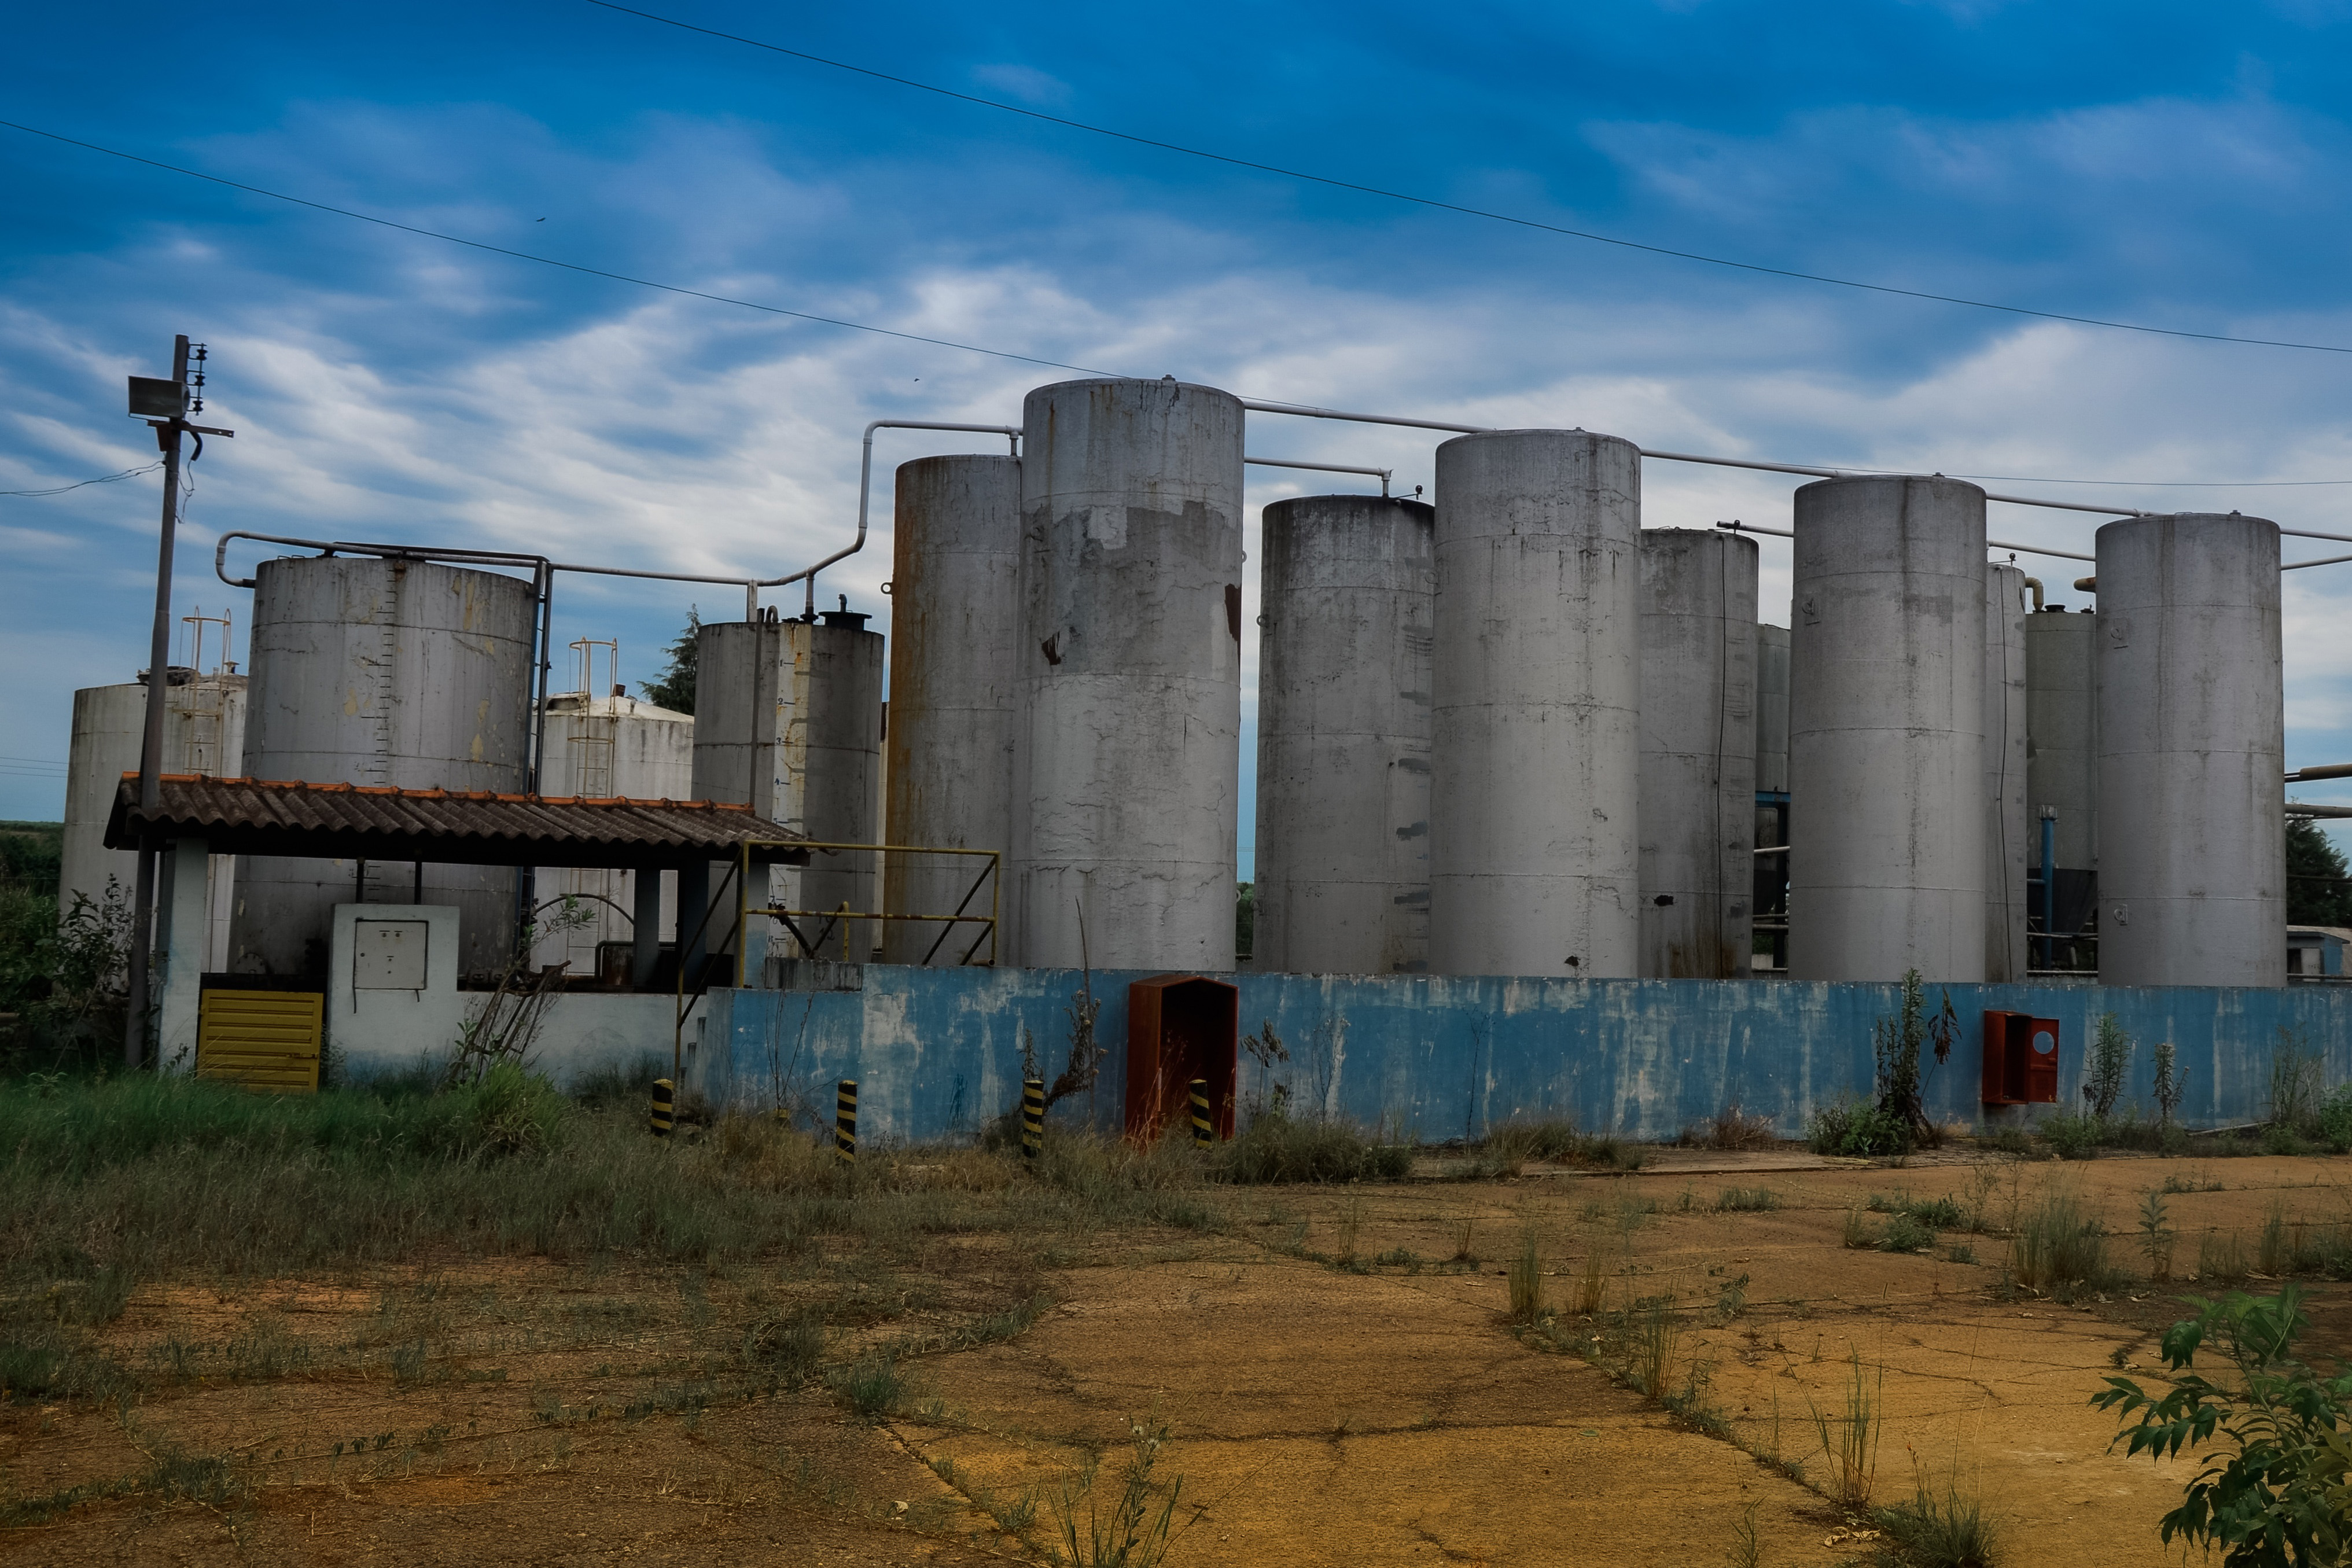
silo, industry, factory, building, power station, cement, architecture, storage tank